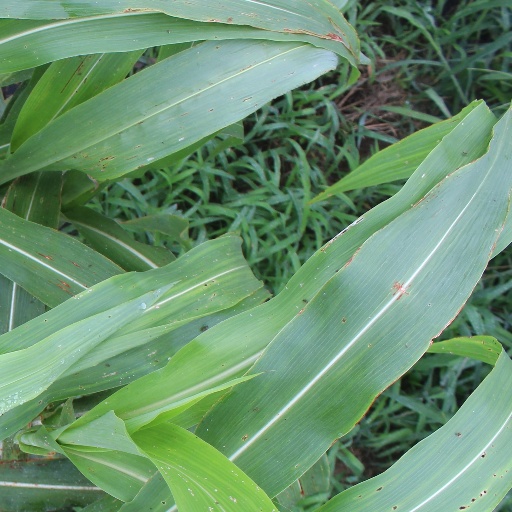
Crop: sorghum